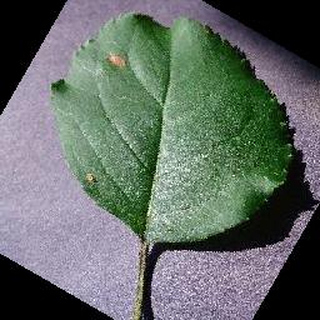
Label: apple_black_rot